SFWA International Player of the Year

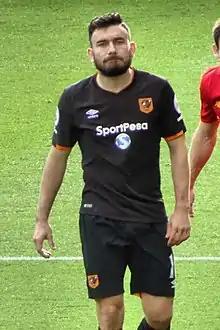
Robert Snodgrass won the award in 2014 and 2017

As of 2024, the award has been made 17 times and has been won by 13 different players. The award was first made in 2008, and was won by forward James McFadden. As of 2022, Robert Snodgrass (2) and John McGinn (4) are the only players to have won the award more than once.